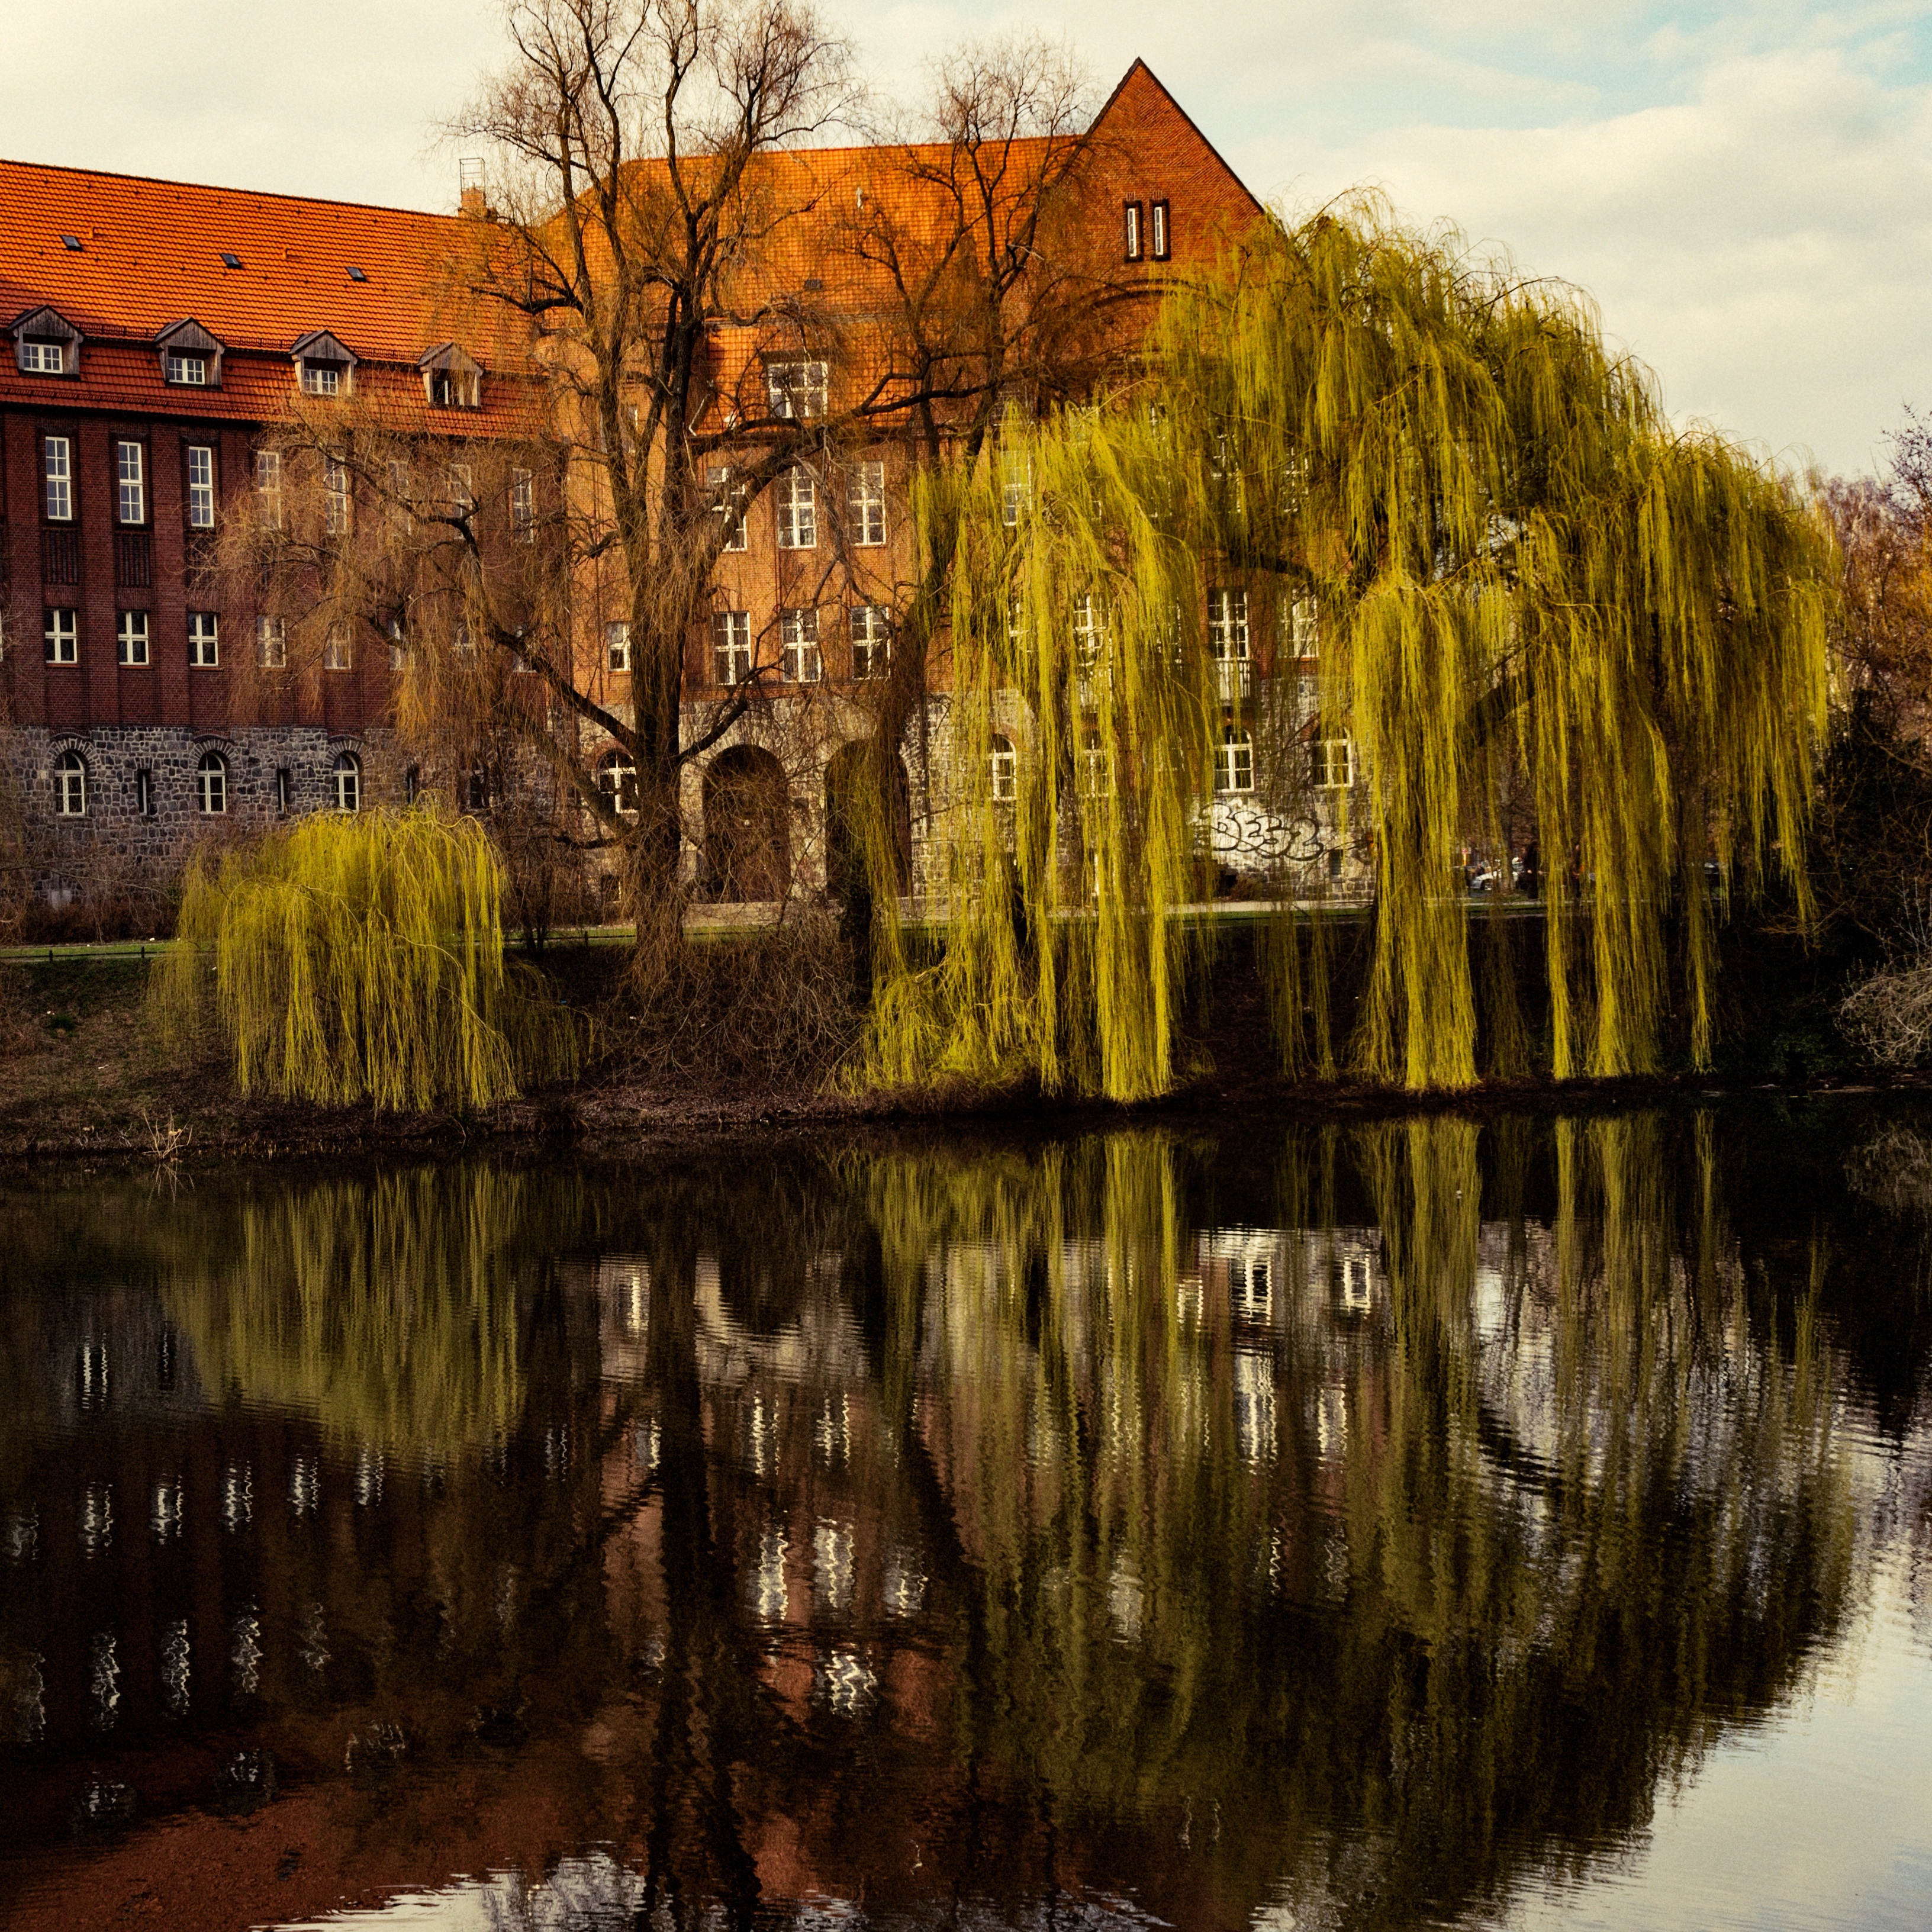
landscape, tree, water, flower, river, pond, evening, reflection, autumn, season, waterway, woody plant